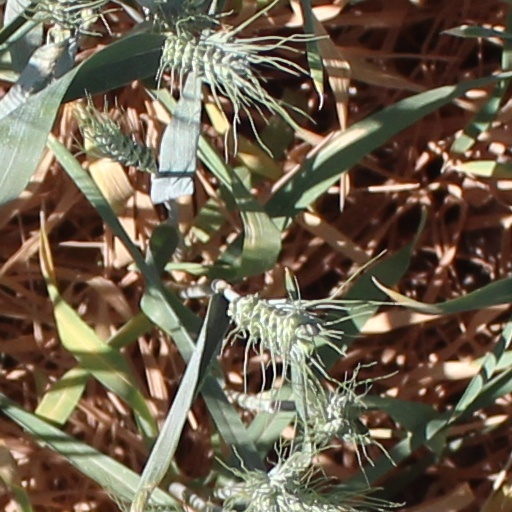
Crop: wheat